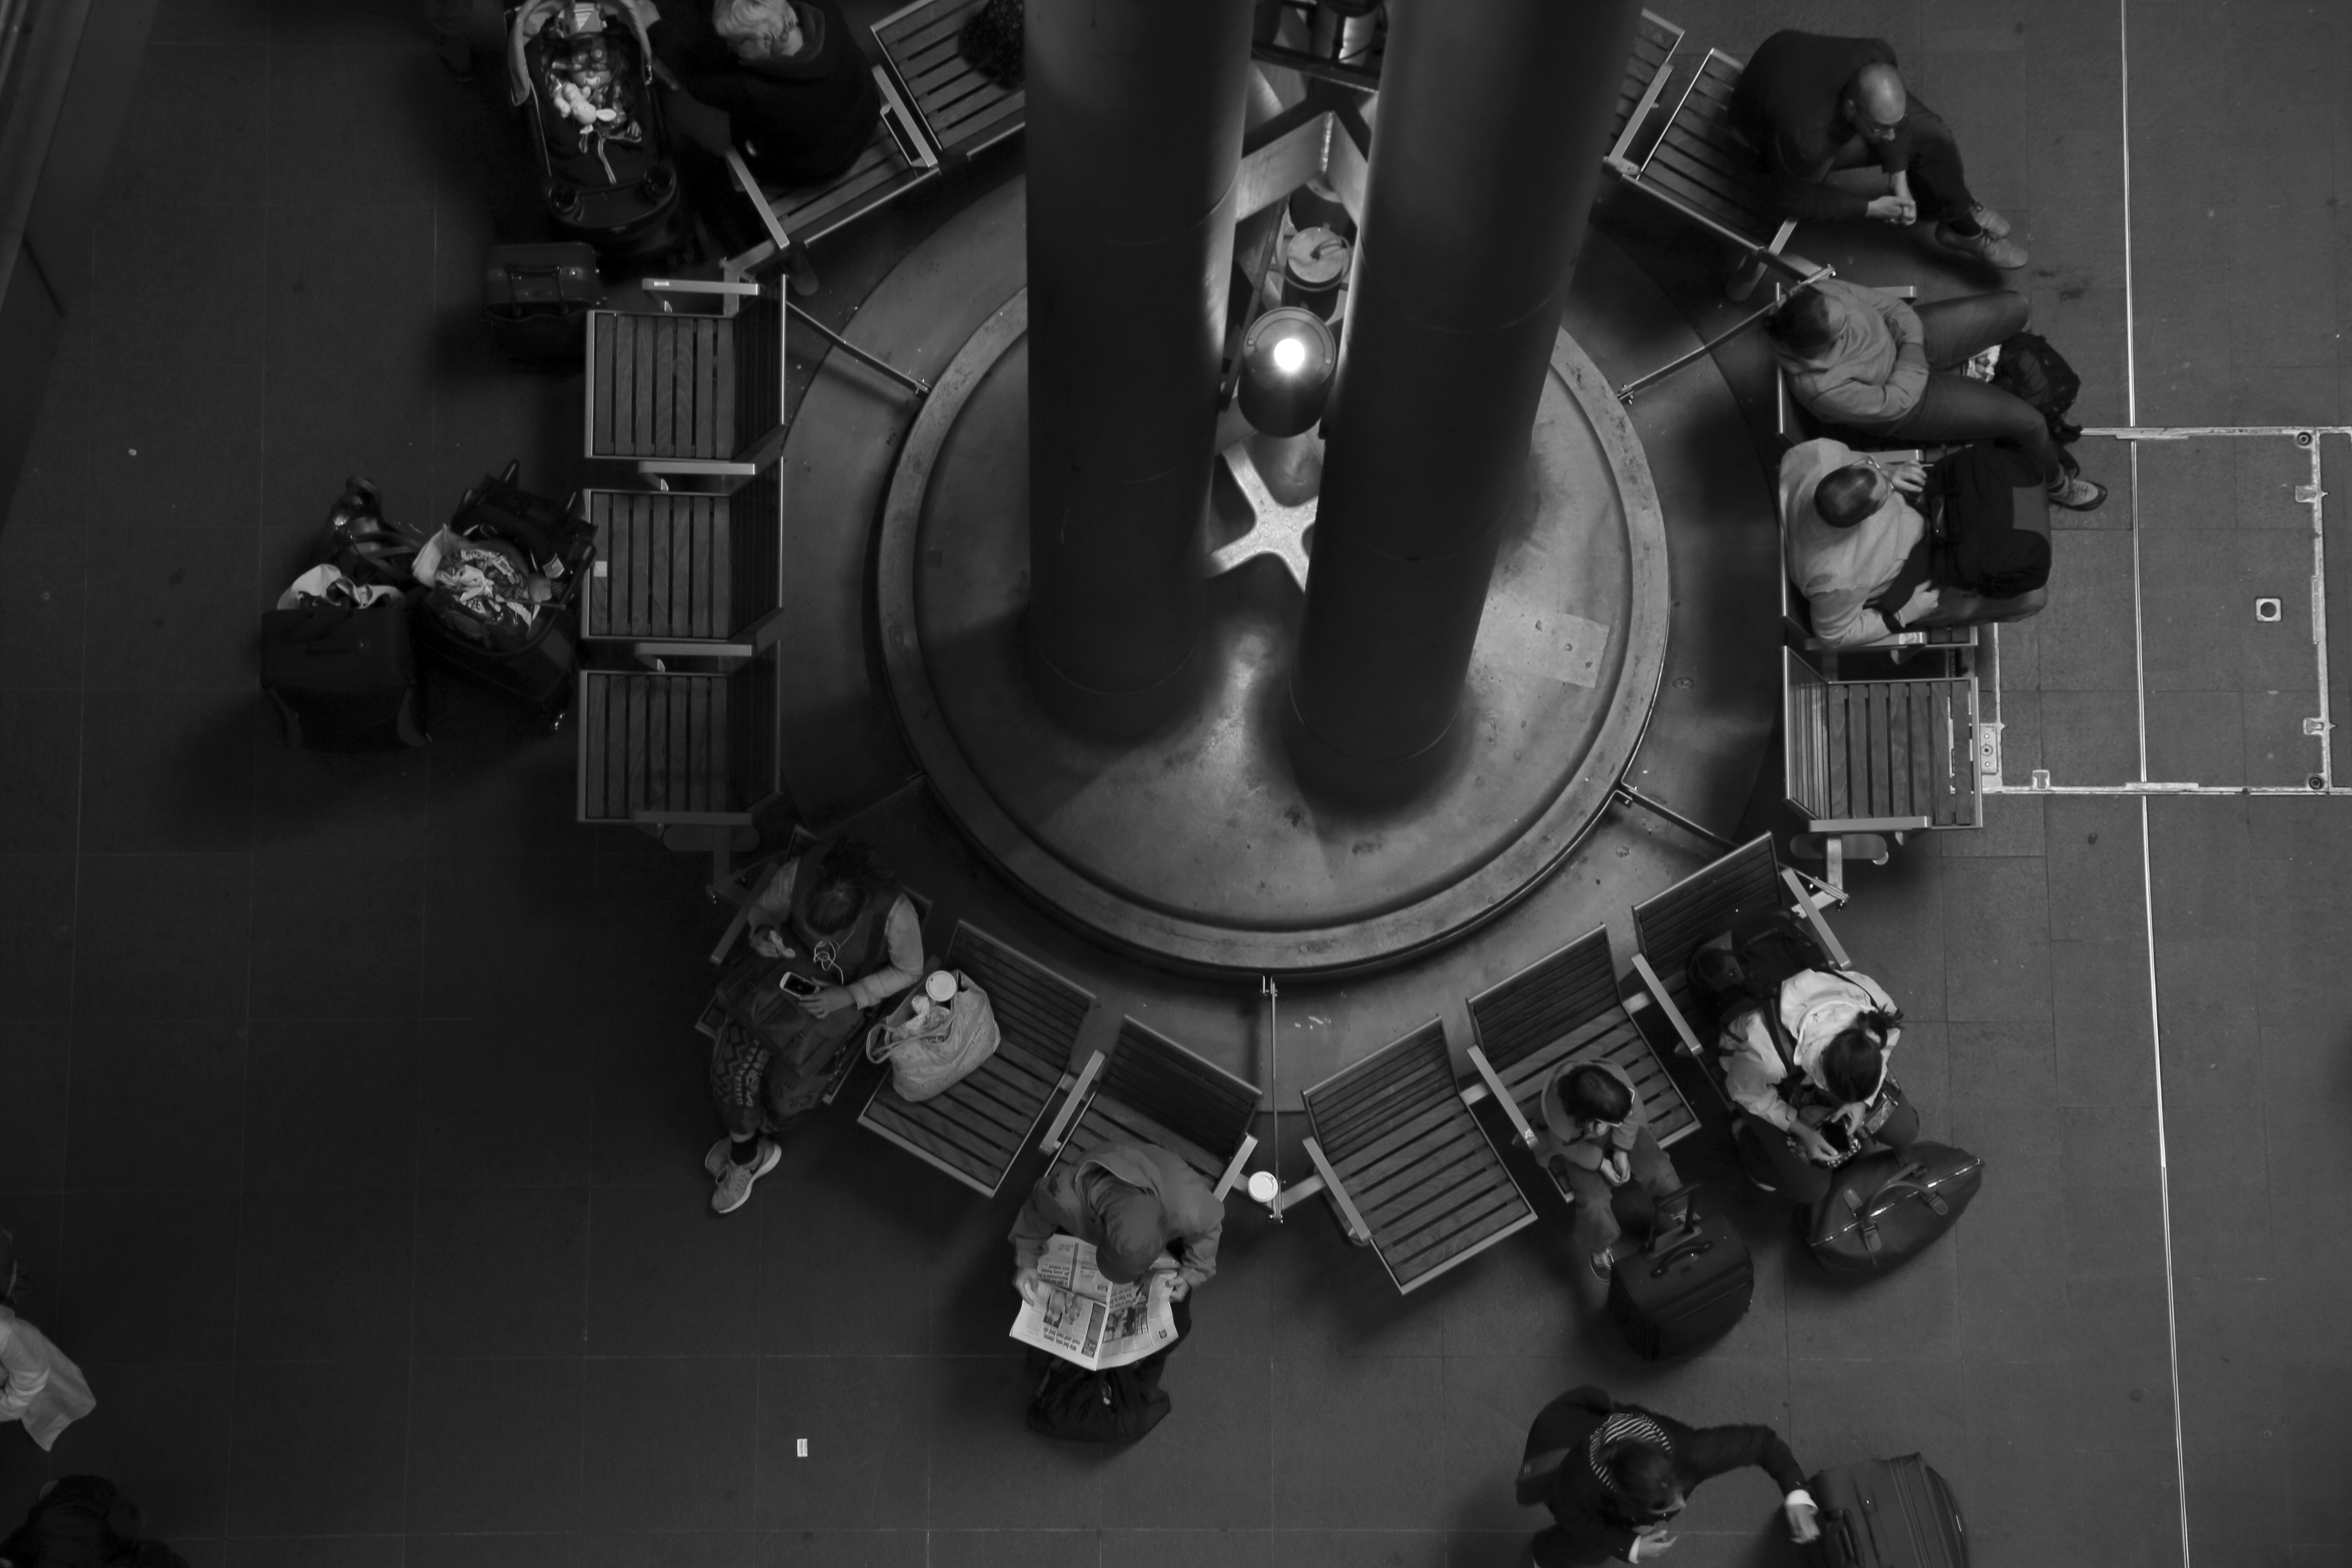
person, black and white, people, white, street, photography, town, city, urban, europe, station, machine, darkness, black, monochrome, streetphotography, bw, blackandwhite, blackwhite, candid, moments, engine, stadt, photograph, europa, germany, deutschland, alemania, allemagne, berlin, strasse, sw, schwarzweiss, bahnhof, deutsch, schwarzweis, image, german, streetscene, snap, moment, germania, einfarbig, leute, strasenszene, strassenszene, mensch, menschen, persons, personen, strassenfotografie, strase, unposed, ungestellt, hauptbahnhof, st dtisch, monochrome photography